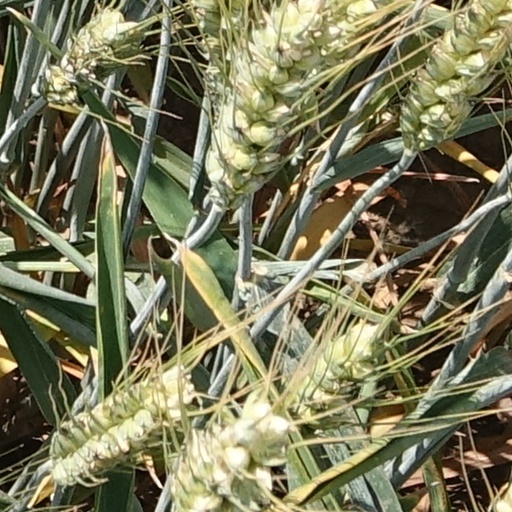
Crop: wheat